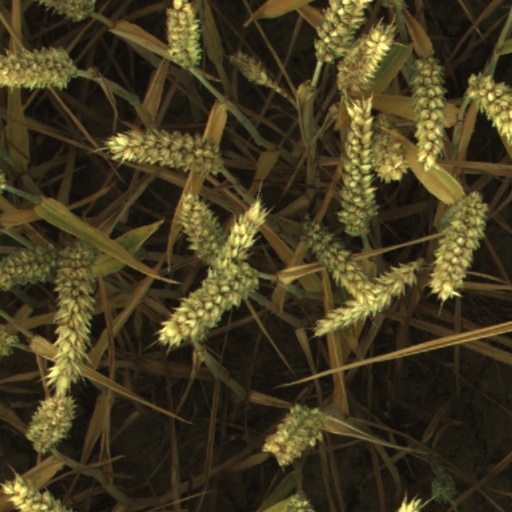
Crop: wheat